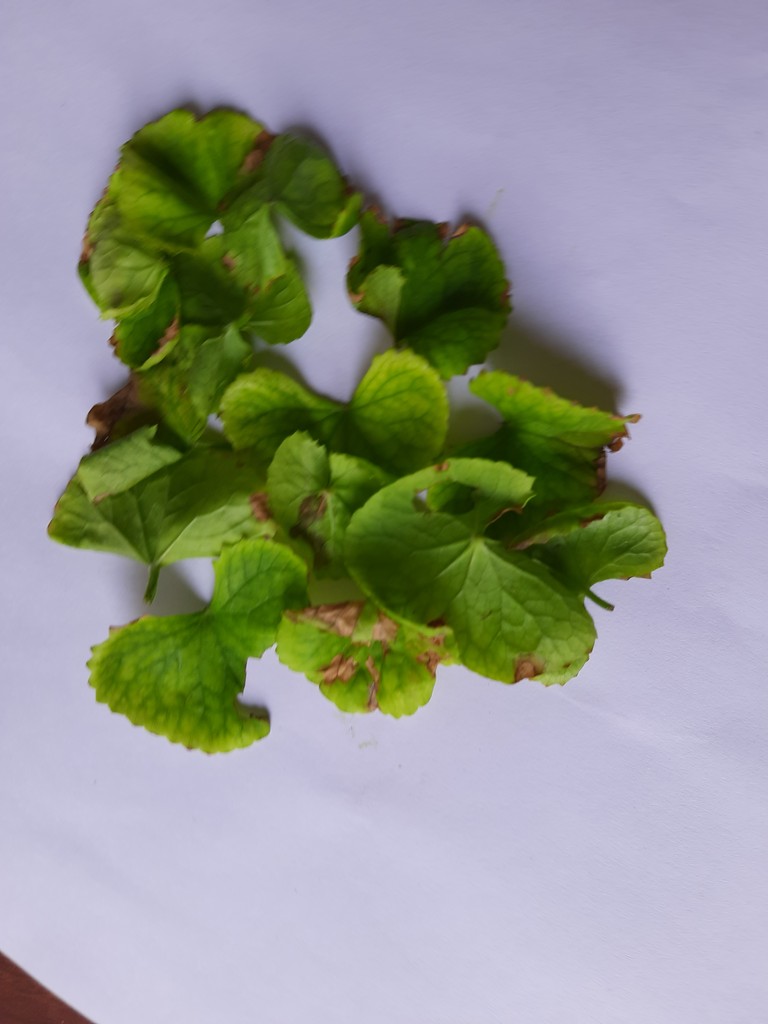
Label: Unhealthy